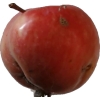
Label: Apple 10